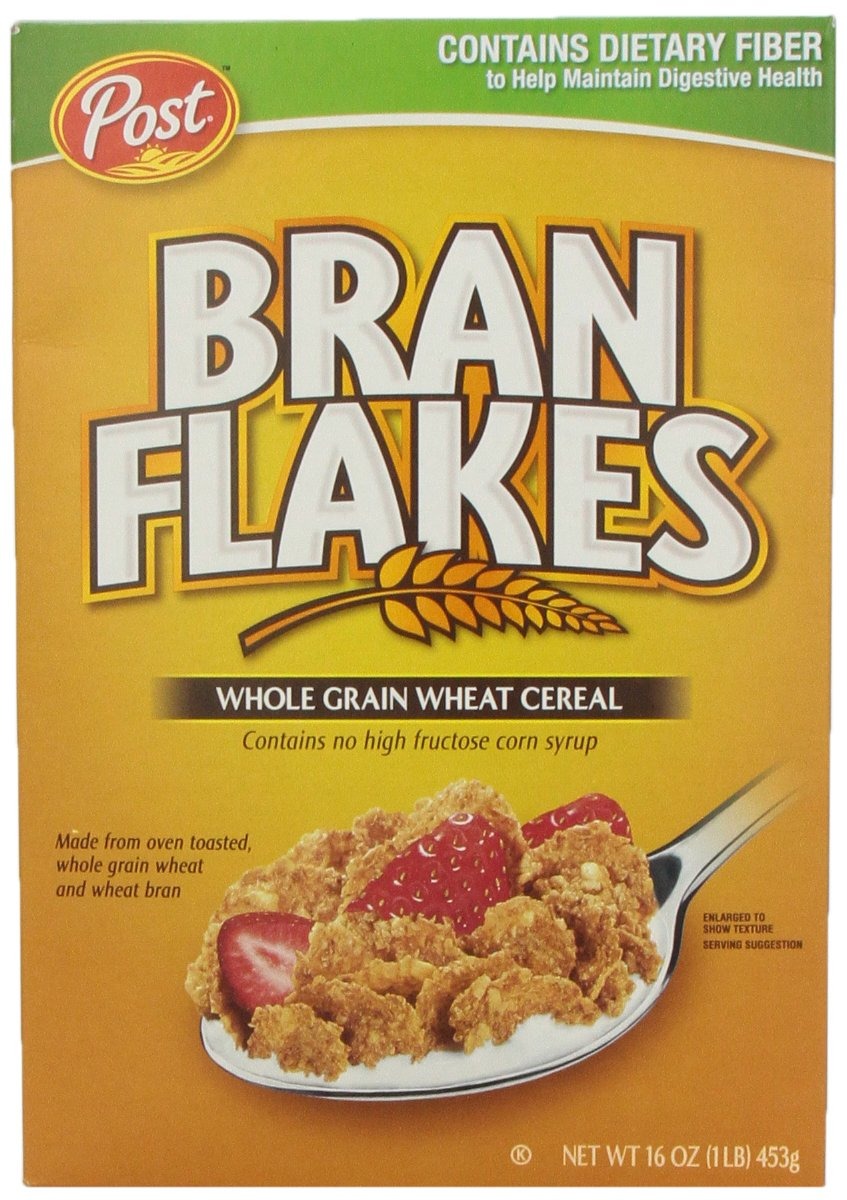
Item Name: Post Bran Flakes Cereal, 16 oz
Bullet Point 1: Made from oven toasted, whole grain wheat and wheat bran.
Bullet Point 2: Contains dietary fiber to help maintain digestive health.
Bullet Point 3: Excellent source of fiber and iron.
Value: 16.0
Unit: Ounce

Price: 8.66